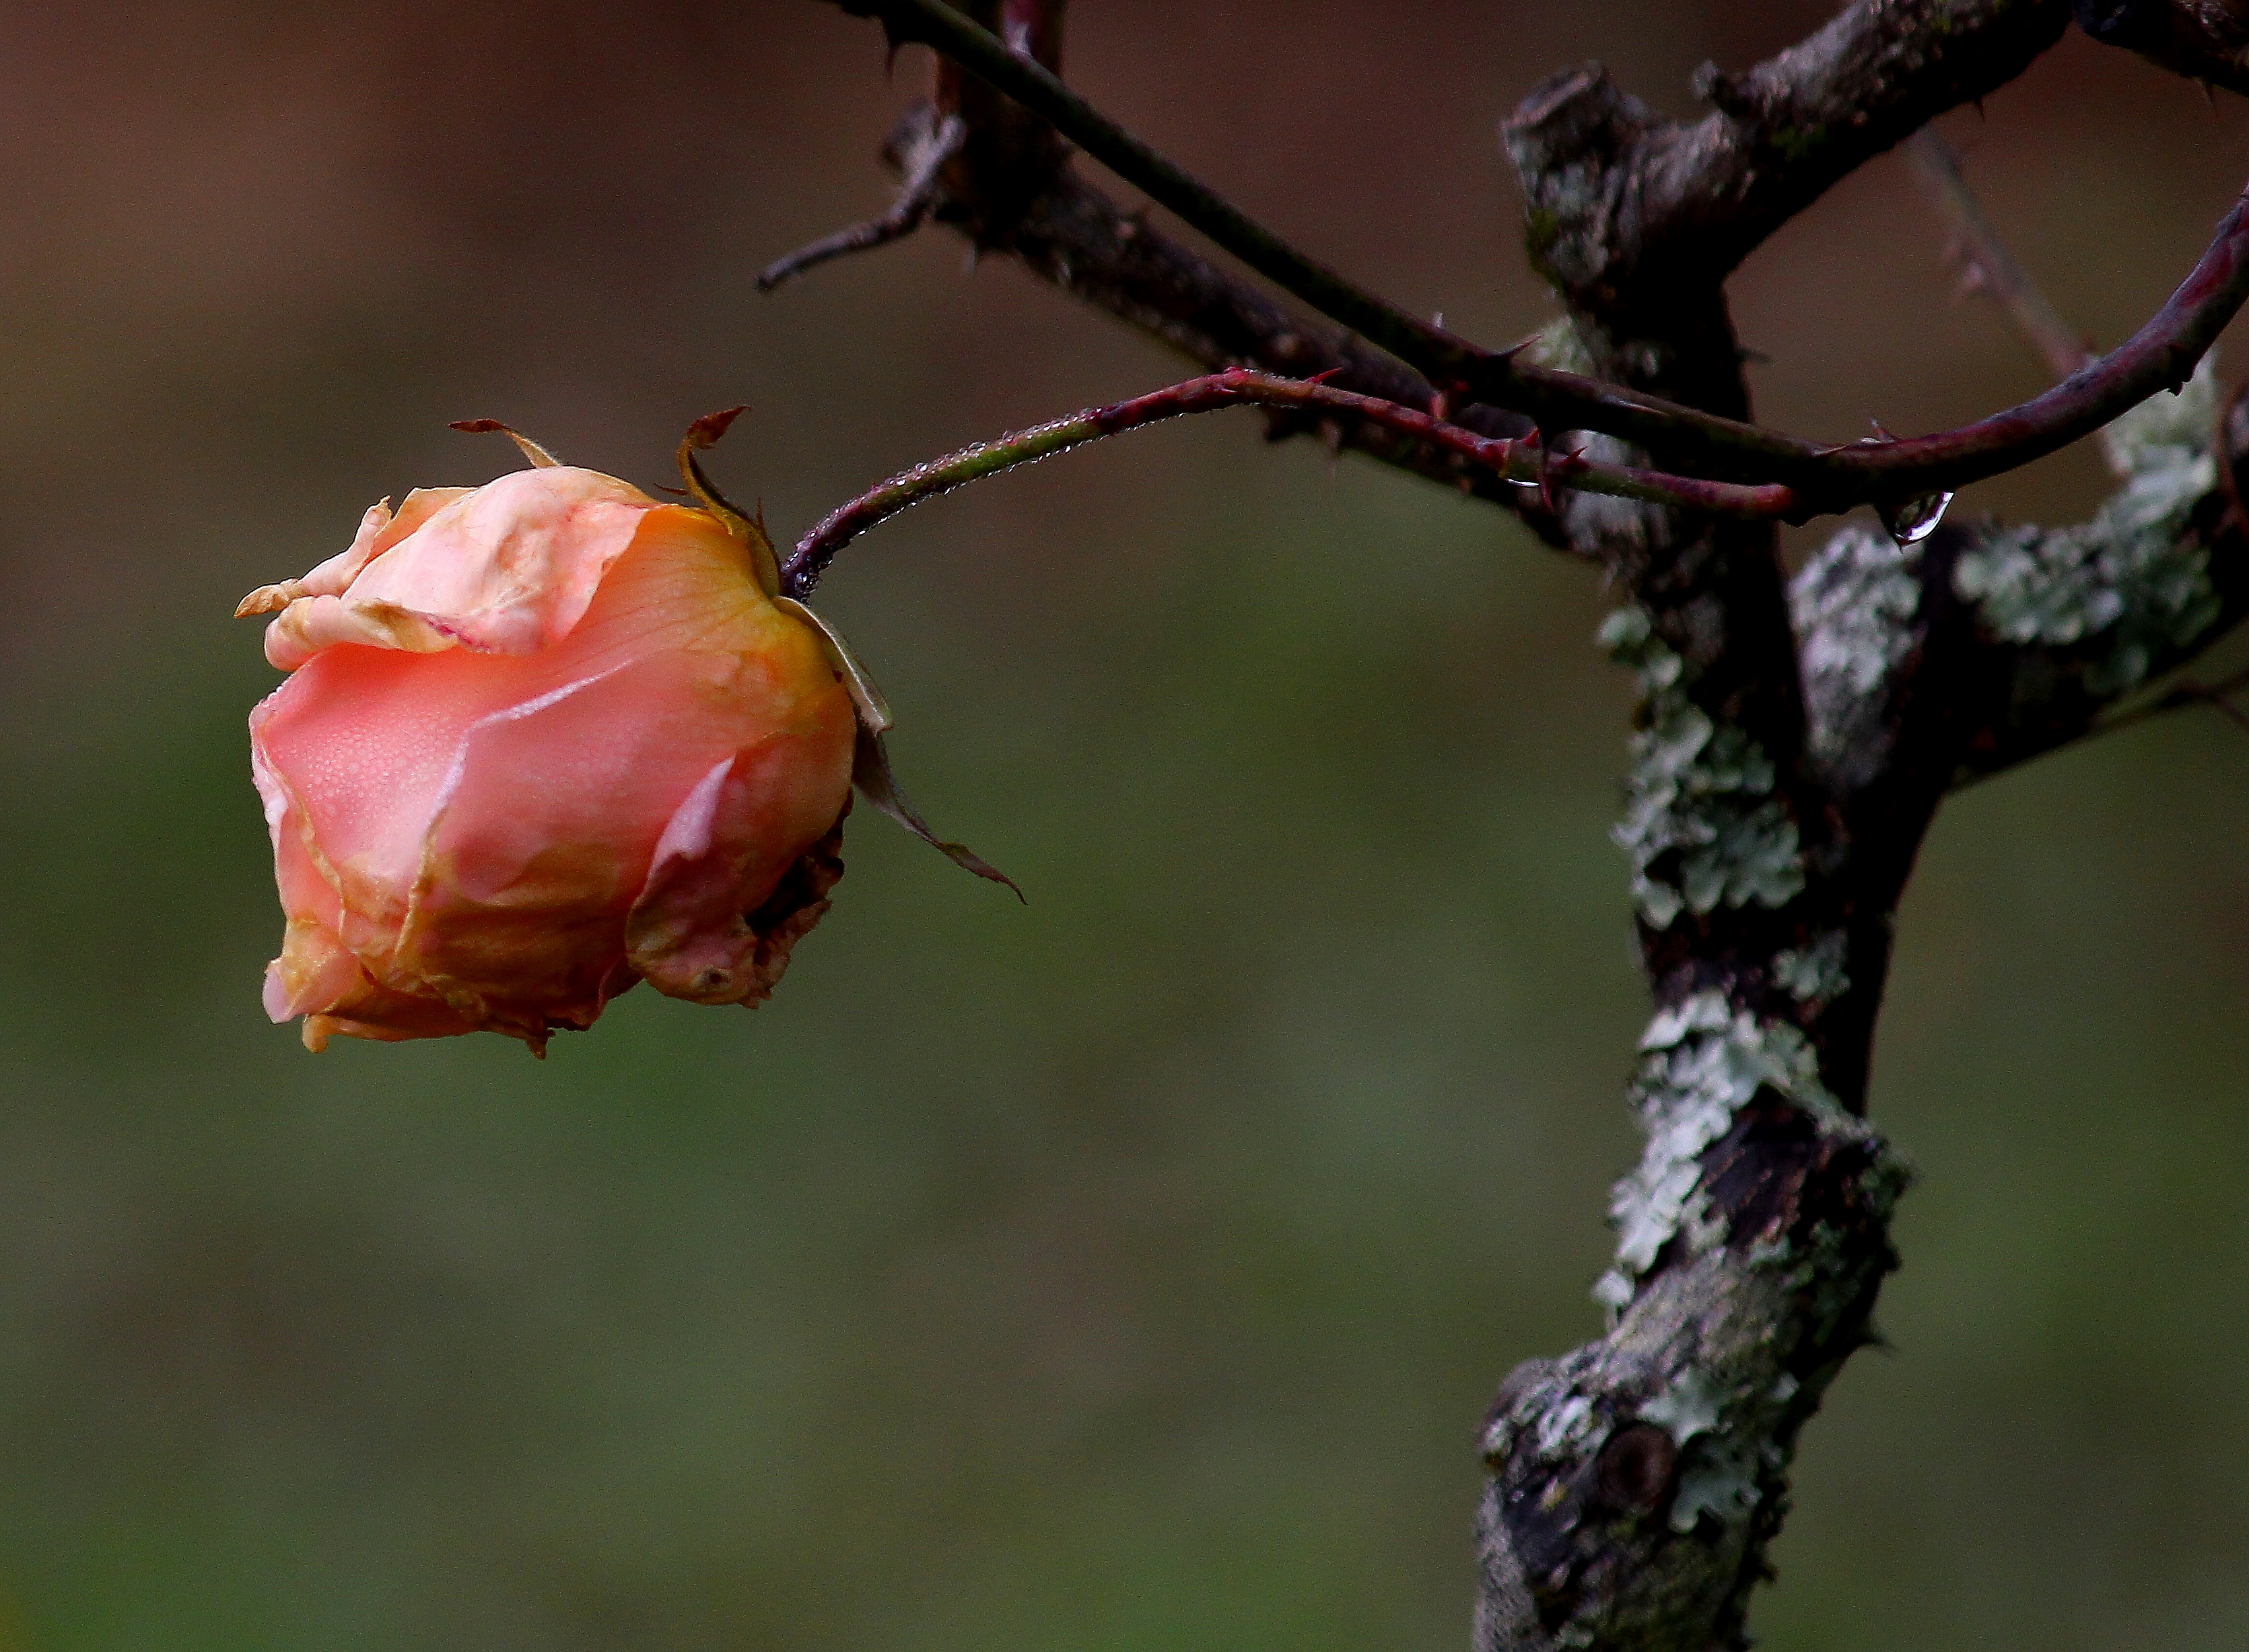
tree, nature, branch, blossom, plant, leaf, flower, produce, flora, twig, flowers, close up, naturaleza, flores, bud, ggl1, gaby1, canon550d, macro photography, flowering plant, plant stem, land plant